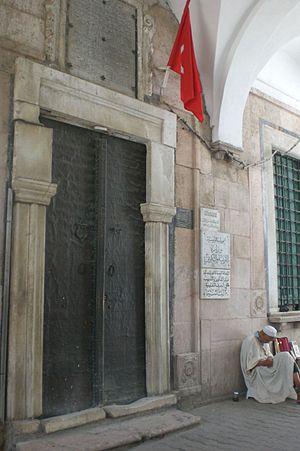
La médersa El Bachia est l'une des médersas de la médina de Tunis, située sur la rue des Libraires.